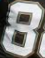
Number: 8